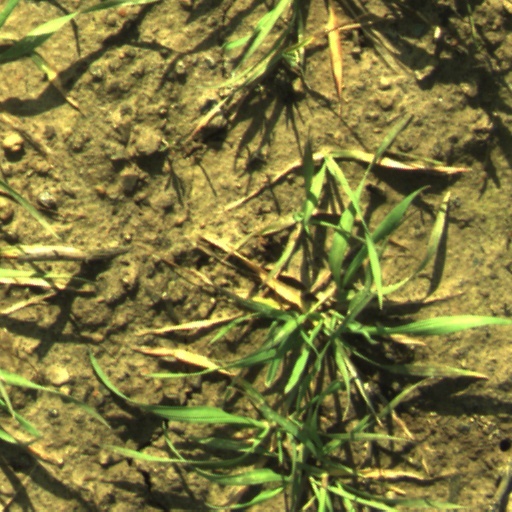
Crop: wheat